Wexford, Toronto

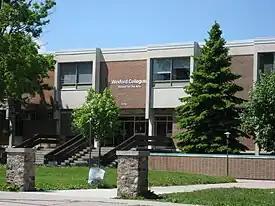
Wexford Collegiate School for the Arts is a public secondary school in Wexford.

The Church of St. Jude was erected in Wexford in 1848. It was once the Anglican church to the small village of Wexford, and survives today as a landmark in the modern urban area.